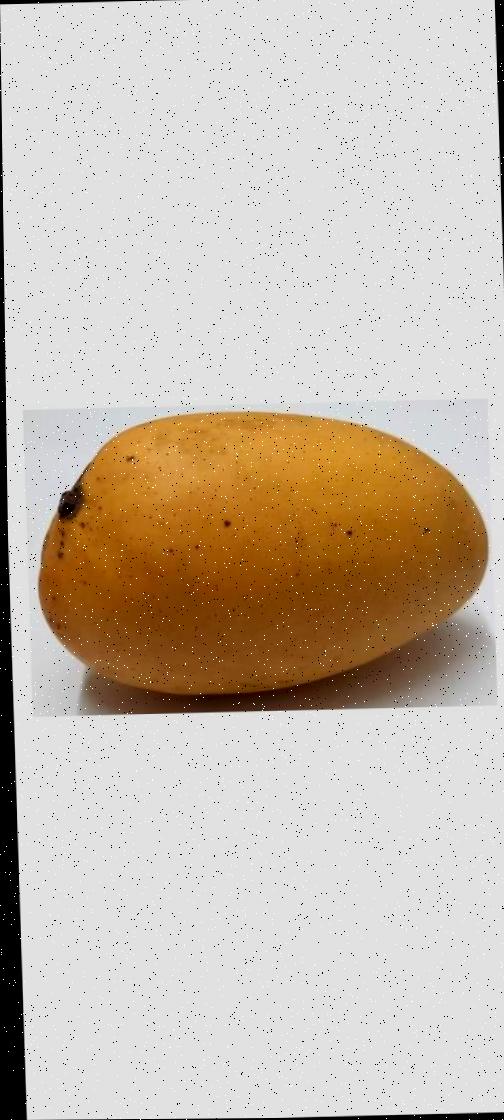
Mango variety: Katimon